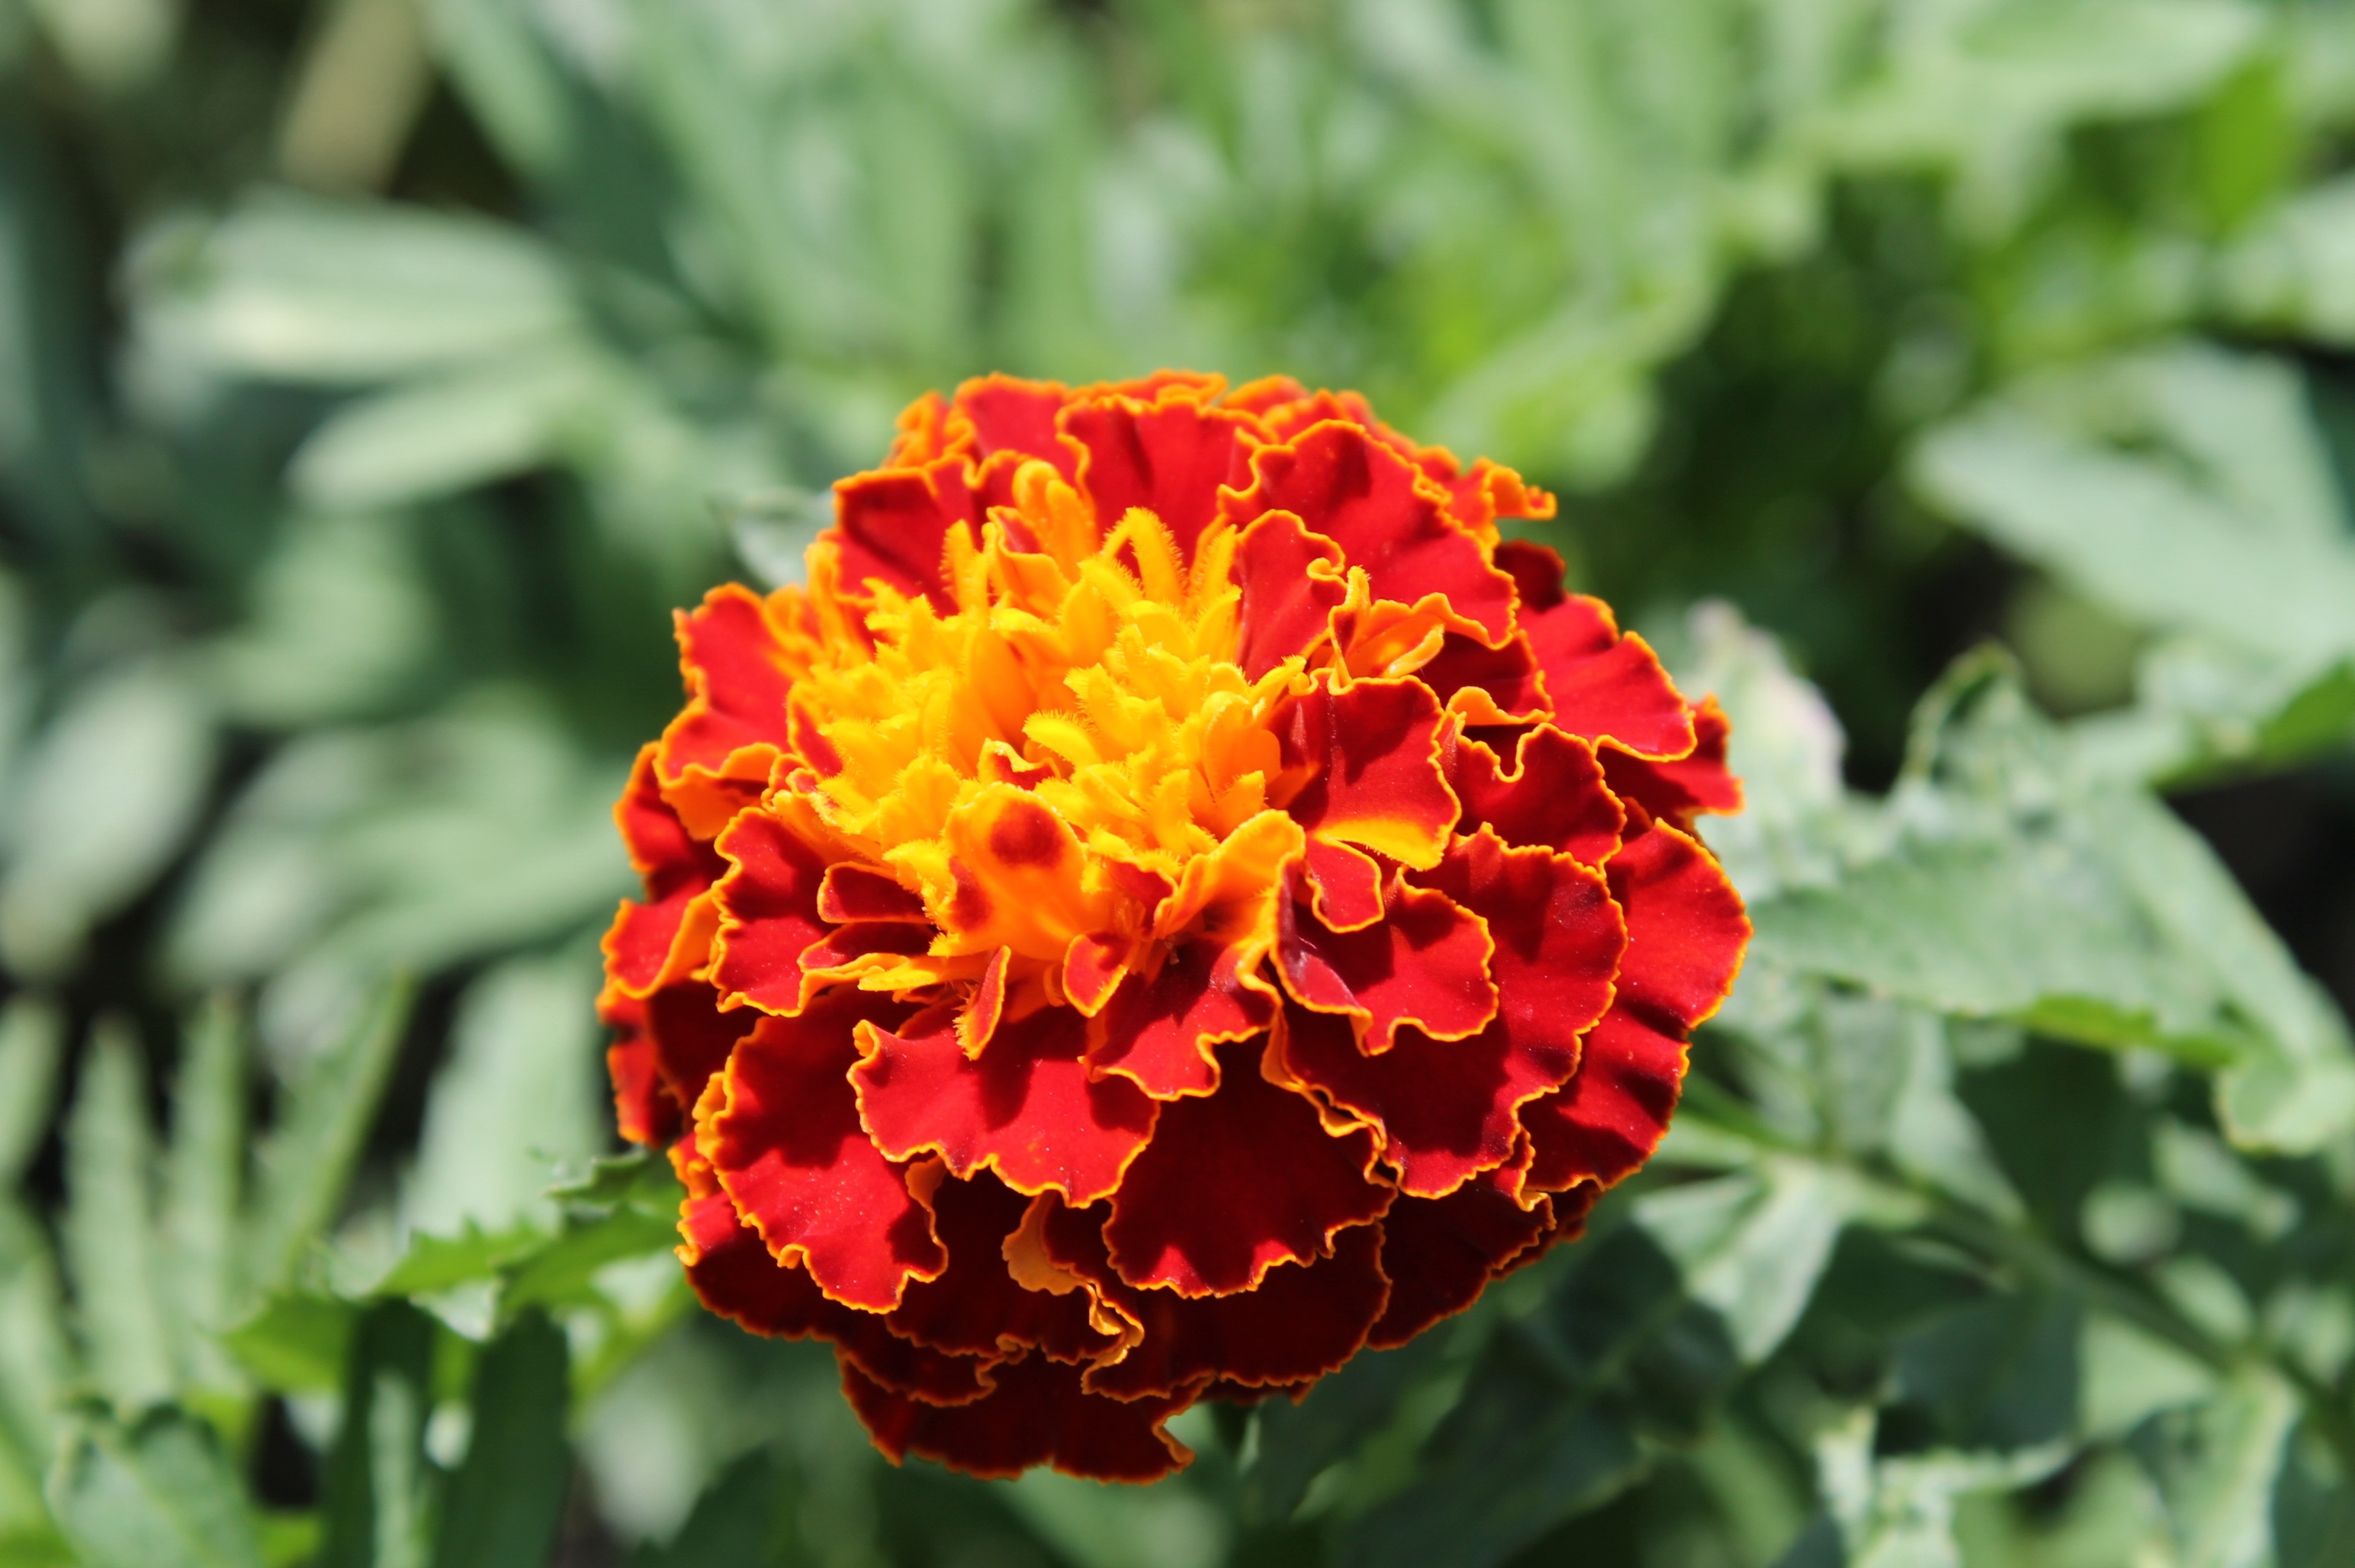
nature, plant, flower, petal, green, red, botany, flora, wildflower, leaves, carnation, dianthus, macro photography, greens, flowering plant, annual plant, land plant, velvet ribbon